Power Glove

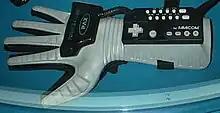
Japanese Power Glove (パワーグローブ "Pawā Gurōbu"), manufactured by PAX

The Power Glove is based on the patented technology of the VPL Dataglove, but with many modifications that allow it to be used with modestly performing consumer hardware and sold at an affordable price. Whereas the Dataglove can detect yaw, pitch and roll, uses fiberoptic sensors to detect finger flexure, and has a resolution of 256 positions (8 bits) per finger for four fingers (the little finger is not measured to save money, and it usually follows the movement of the ring finger), the Power Glove can only detect roll, and uses sensors coated with conductive ink; their analog signal is converted into two bits per finger. yielding a resolution of four positions (2 bits) per finger for four fingers. This allows the Power Glove to store all the finger flexure information in a single byte.